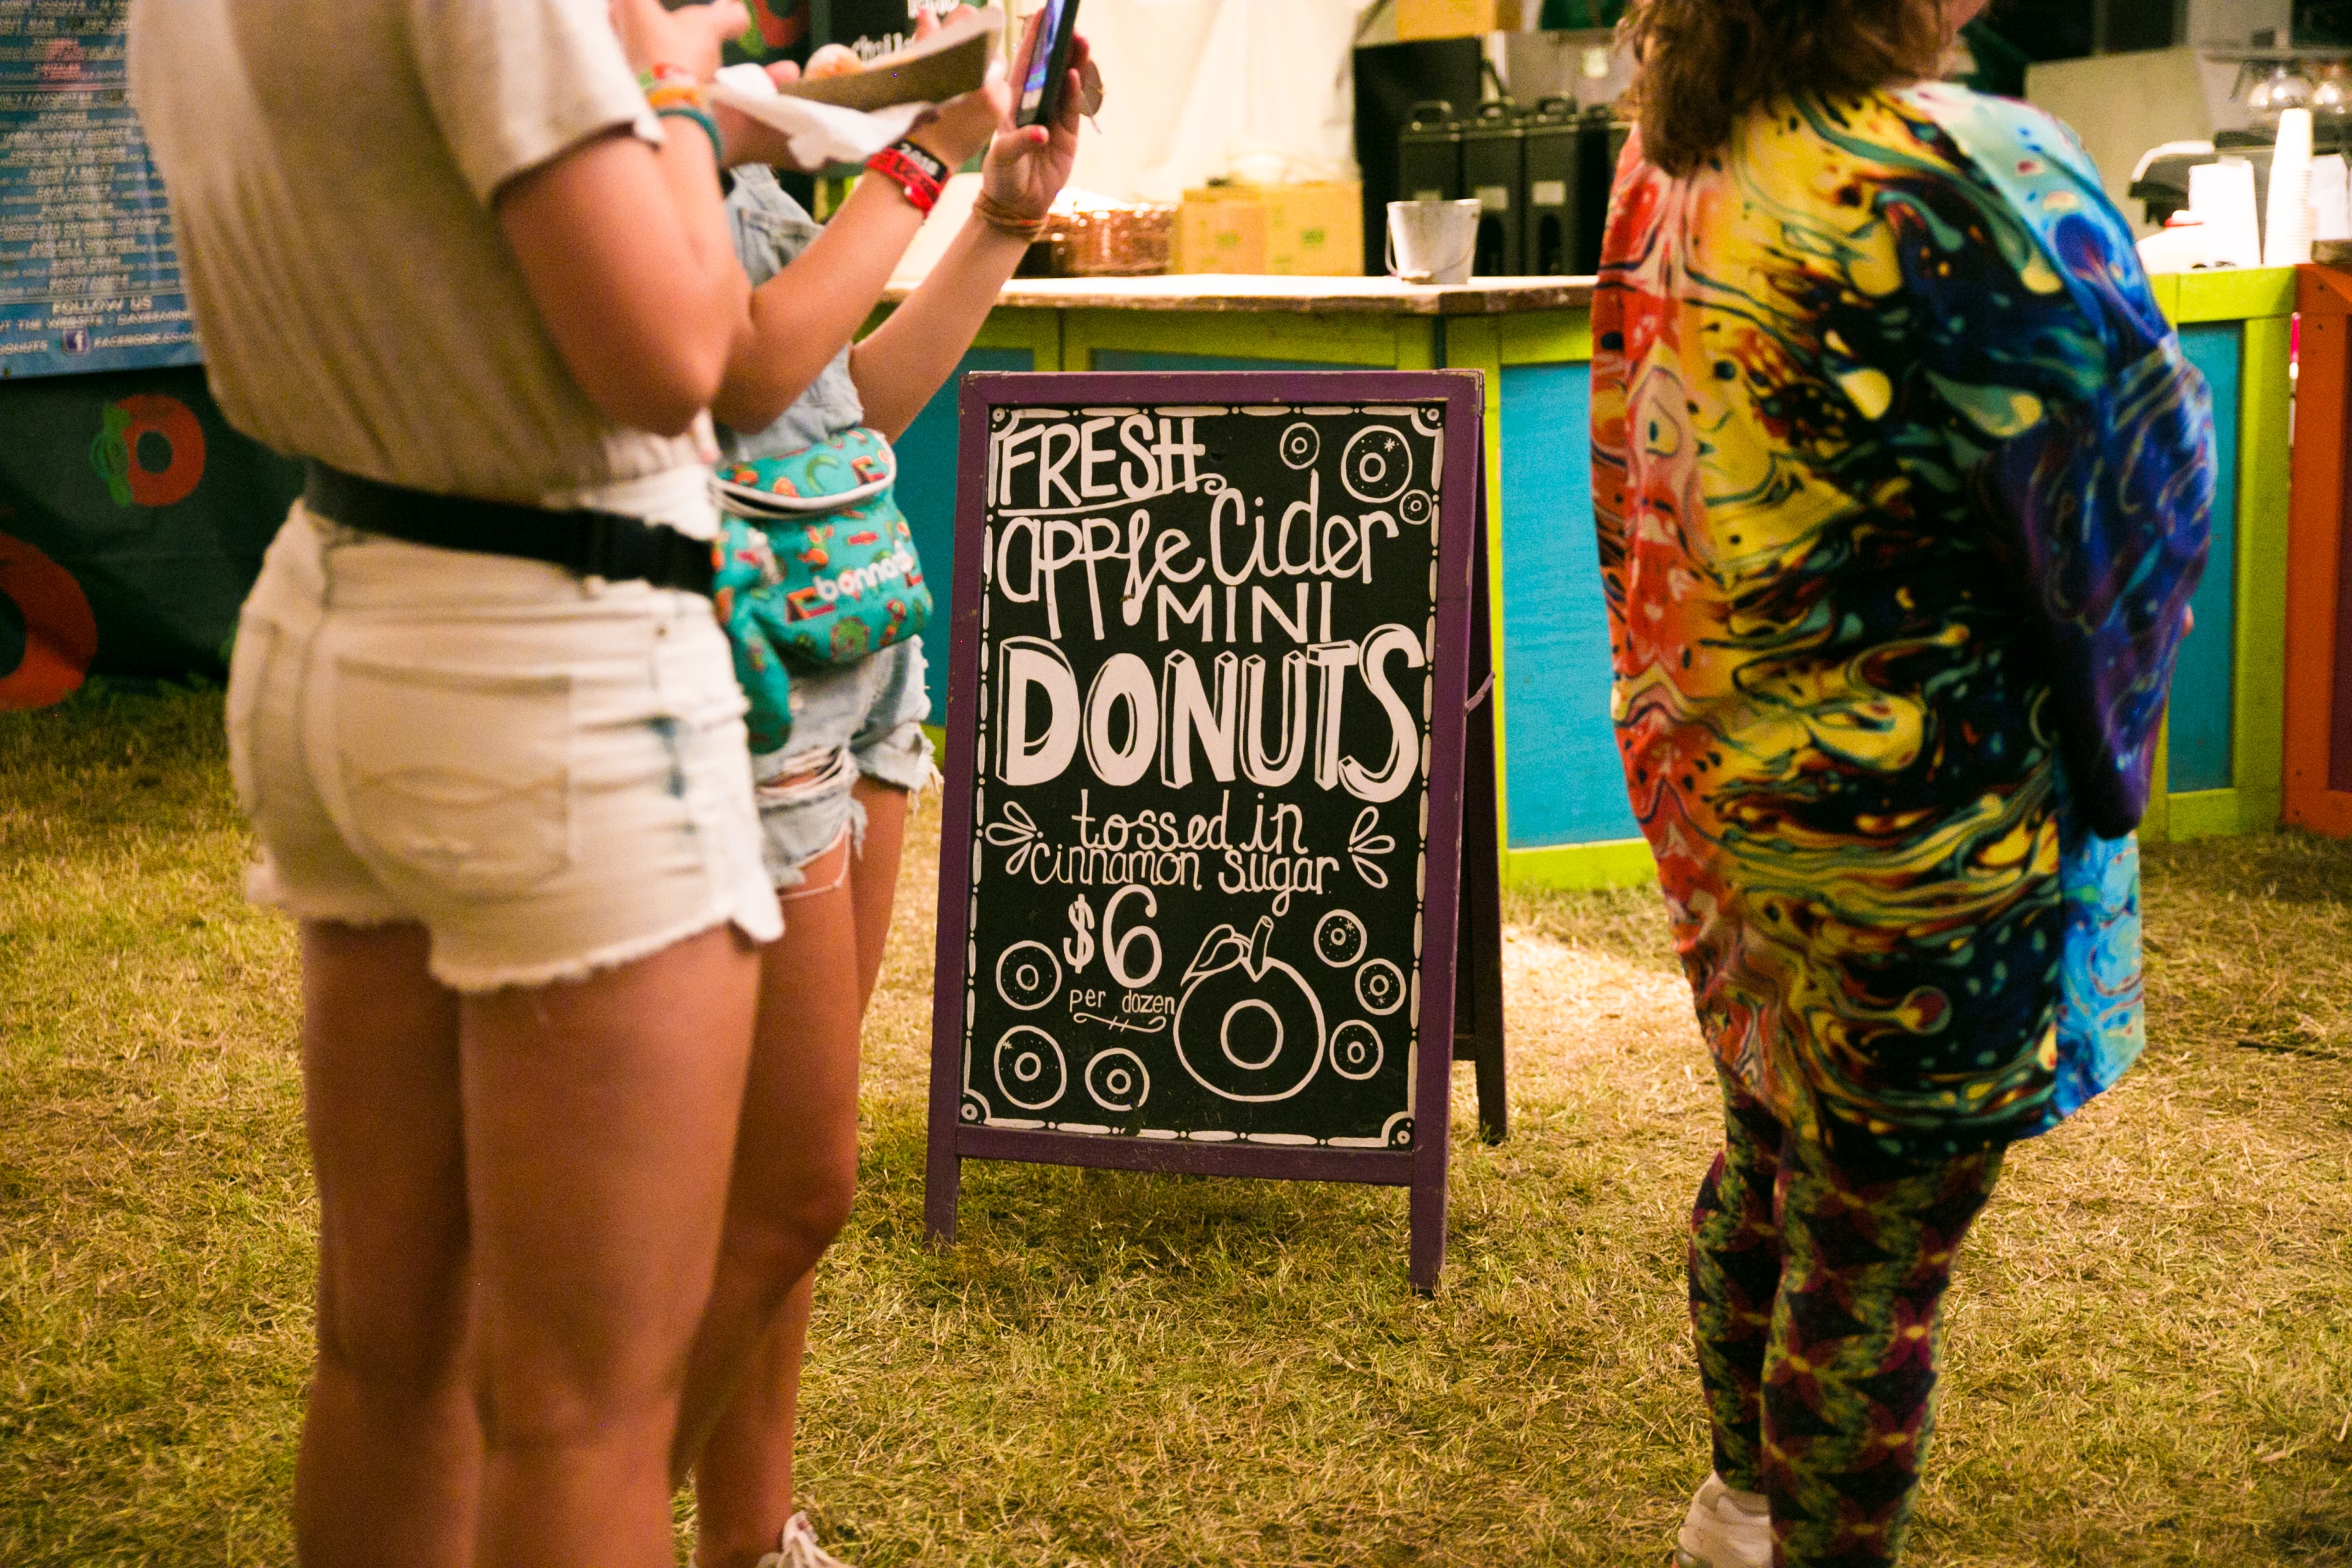
fun, street fashion, shorts, costume, style, t shirt